History of the Jews in Russia

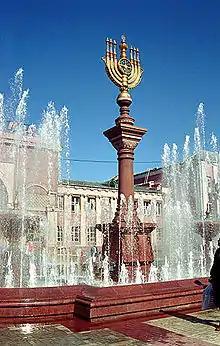
A giant menorah dominating the main square in Birobidzhan, in the Jewish Autonomous Oblast, founded in the Russian Far East in 1936

The Molotov–Ribbentrop pact—the 1939 non-aggression pact with Nazi Germany—created further suspicion regarding the Soviet Union's position toward Jews. According to the pact, Poland, the nation with the world's largest Jewish population, was divided between Germany and the Soviet Union in September 1939. While the pact had no basis in ideological sympathy (as evidenced by Nazi propaganda about "Jewish Bolshevism"), Germany's occupation of Western Poland was a disaster for Eastern European Jews. Evidence suggests that some, at least, of the Jews in the eastern Soviet zone of occupation welcomed the Russians as having a more liberated policy towards their civil rights than the preceding antisemitic Polish regime. Jews in areas annexed by the Soviet Union were deported eastward in great waves; as these areas would soon be invaded by Nazi Germany, this forced migration, deplored by many of its victims, paradoxically also saved the lives of several hundred thousand Jewish deportees.